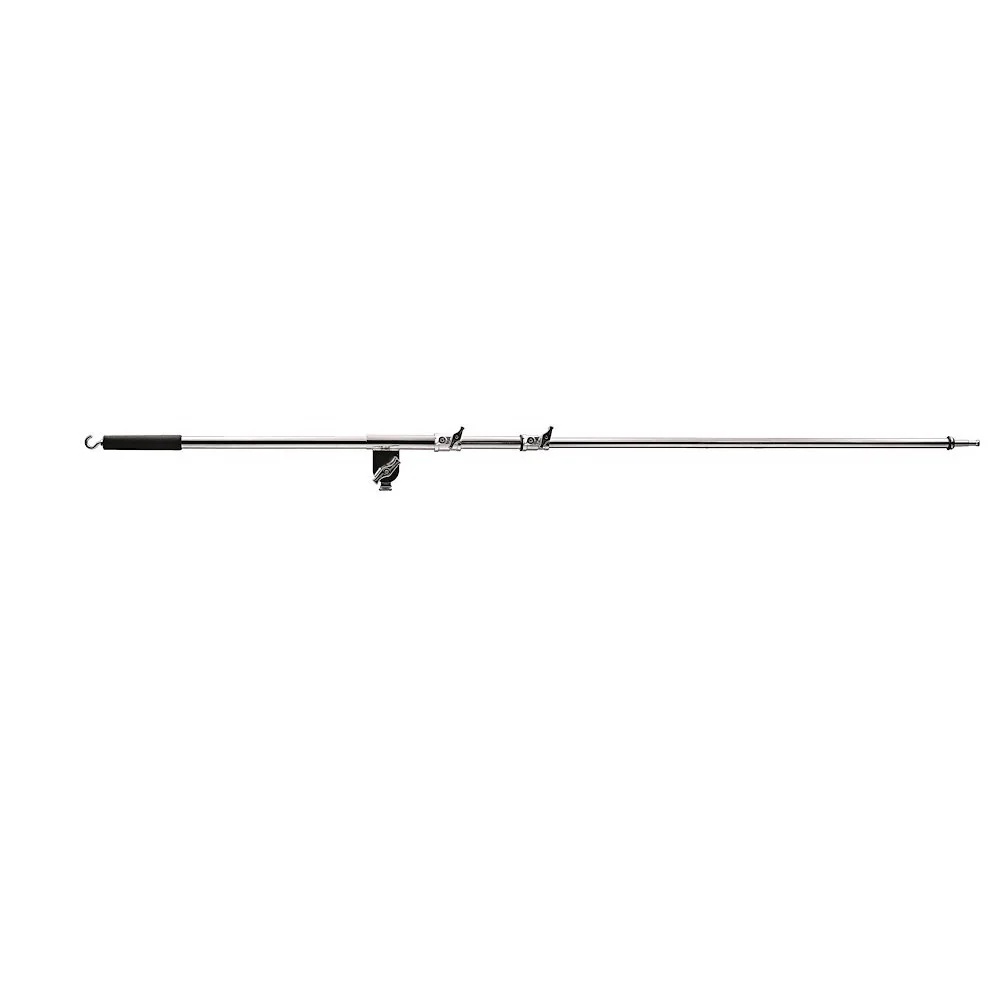
Avenger Mini Boom 3-Section 117-212cm
Avenger Mini Boom 3-Section 117-212cm Pictured Stand and Sandbag Sold separately Silver boom extends from 117 cm/46'' to a max of 212 cm/83.4'' Load capacity: 7 kg Max Extension and 30 kg Min Extension Uses a 16 mm/ 5/8 in Welded Baby Spigot or Stud Attachment Built-In D200 Grip Head for Superior Locking & Smooth Operation Built-In Hook for Attaching Sand Bags for Counter-Balance
Brand: HD Source
Category: Cameras & Optics > Camera & Optic Accessories > Tripods & Monopods > Boom Stands